Sky position (RA, Dec in degrees): 237.172, 8.776
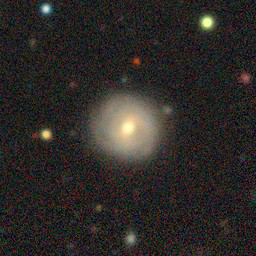
Galaxy morphology: Round Smooth Galaxies